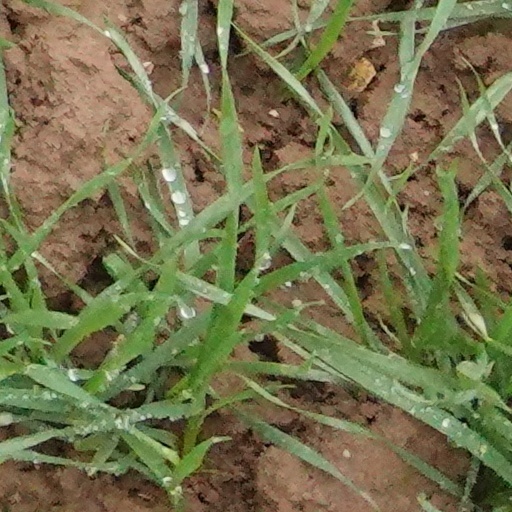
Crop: wheat